The Midnight Man (1919 film)

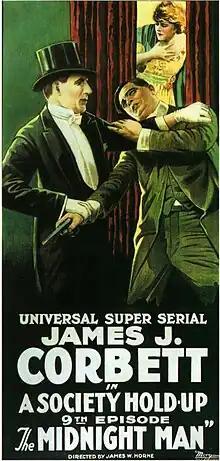
Theatrical poster to "The Midnight Man" (1919)

The Midnight Man is a 1919 American film serial directed by James W. Horne. It is now considered to be a lost film.